History of baseball in the United States

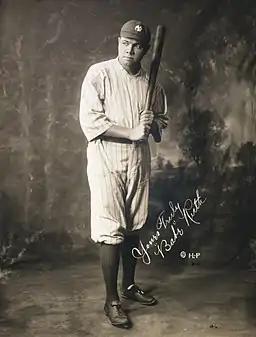
Babe Ruth in 1920.

The early years of the National League were tumultuous, with threats from rival leagues and a rebellion by players against the hated "reserve clause", which restricted the free movement of players between clubs. Competitive leagues formed regularly, and disbanded just as regularly. The most successful of these was the American Association of 1882–1891, sometimes called the "beer and whiskey league" for its tolerance of the sale of alcoholic beverages to spectators. For several years, the National League and American Association champions met in a postseason World's Championship Series—the first attempt at a World Series.